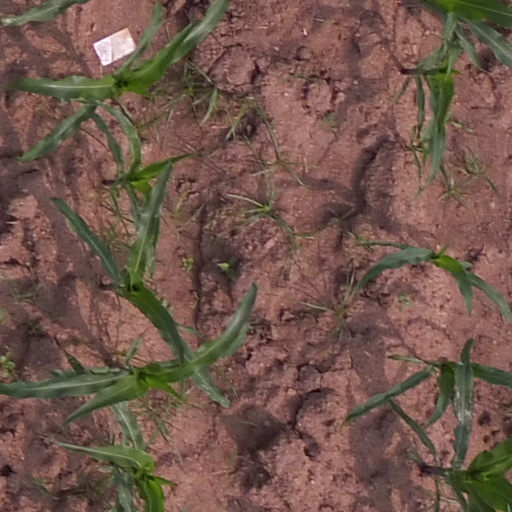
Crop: maize; corn